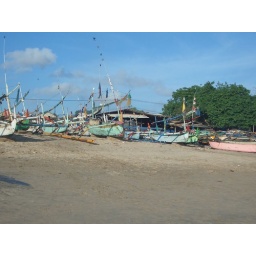
Fishing boats in front of the fish market